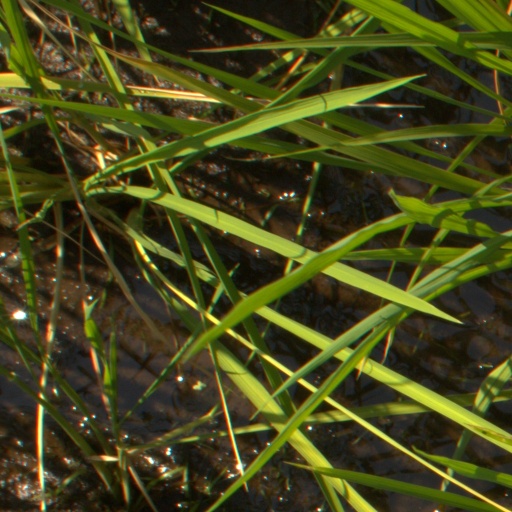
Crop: rice